Quartiere Varesina

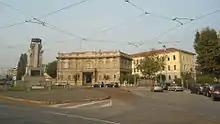
Piazzale Santorre di Santarosa

In Viale Espinasse, corner Viale Certosa, in 1951 was built the service station Agip, designed by the architect Mario Bacciocchi, which still exists but only partially used. The structure of the station, which combines the right angle of the two boulevards, looks like a ship that rises from the road surface, giving a sense of dynamism and plasticity, a work considered to be of architectural merit.